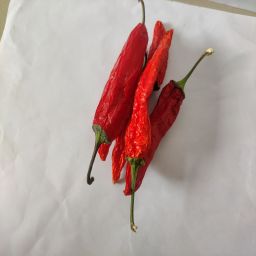
Crop: New Mexico Green Chile
Quality: Dried